Teddy bear

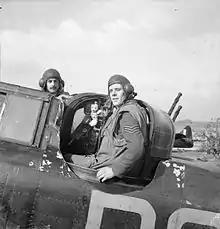
An RAF Boulton Paul Defiant crew with their teddy bear mascot at RAF Biggin Hill during World War II

Commercially made, mass-produced teddy bears are predominantly made as toys for children. These bears either have safety joints for attaching arms, legs, and heads, or else the joints are sewn and not articulated. They must have securely fastened eyes that do not pose a choking hazard for small children. These "plush" bears must meet a rigid standard of construction in order to be marketed to children in the United States and in the European Union. The Vermont Teddy Bear Company in the U.S. is one of the world's largest specialty marketers of teddy bears.